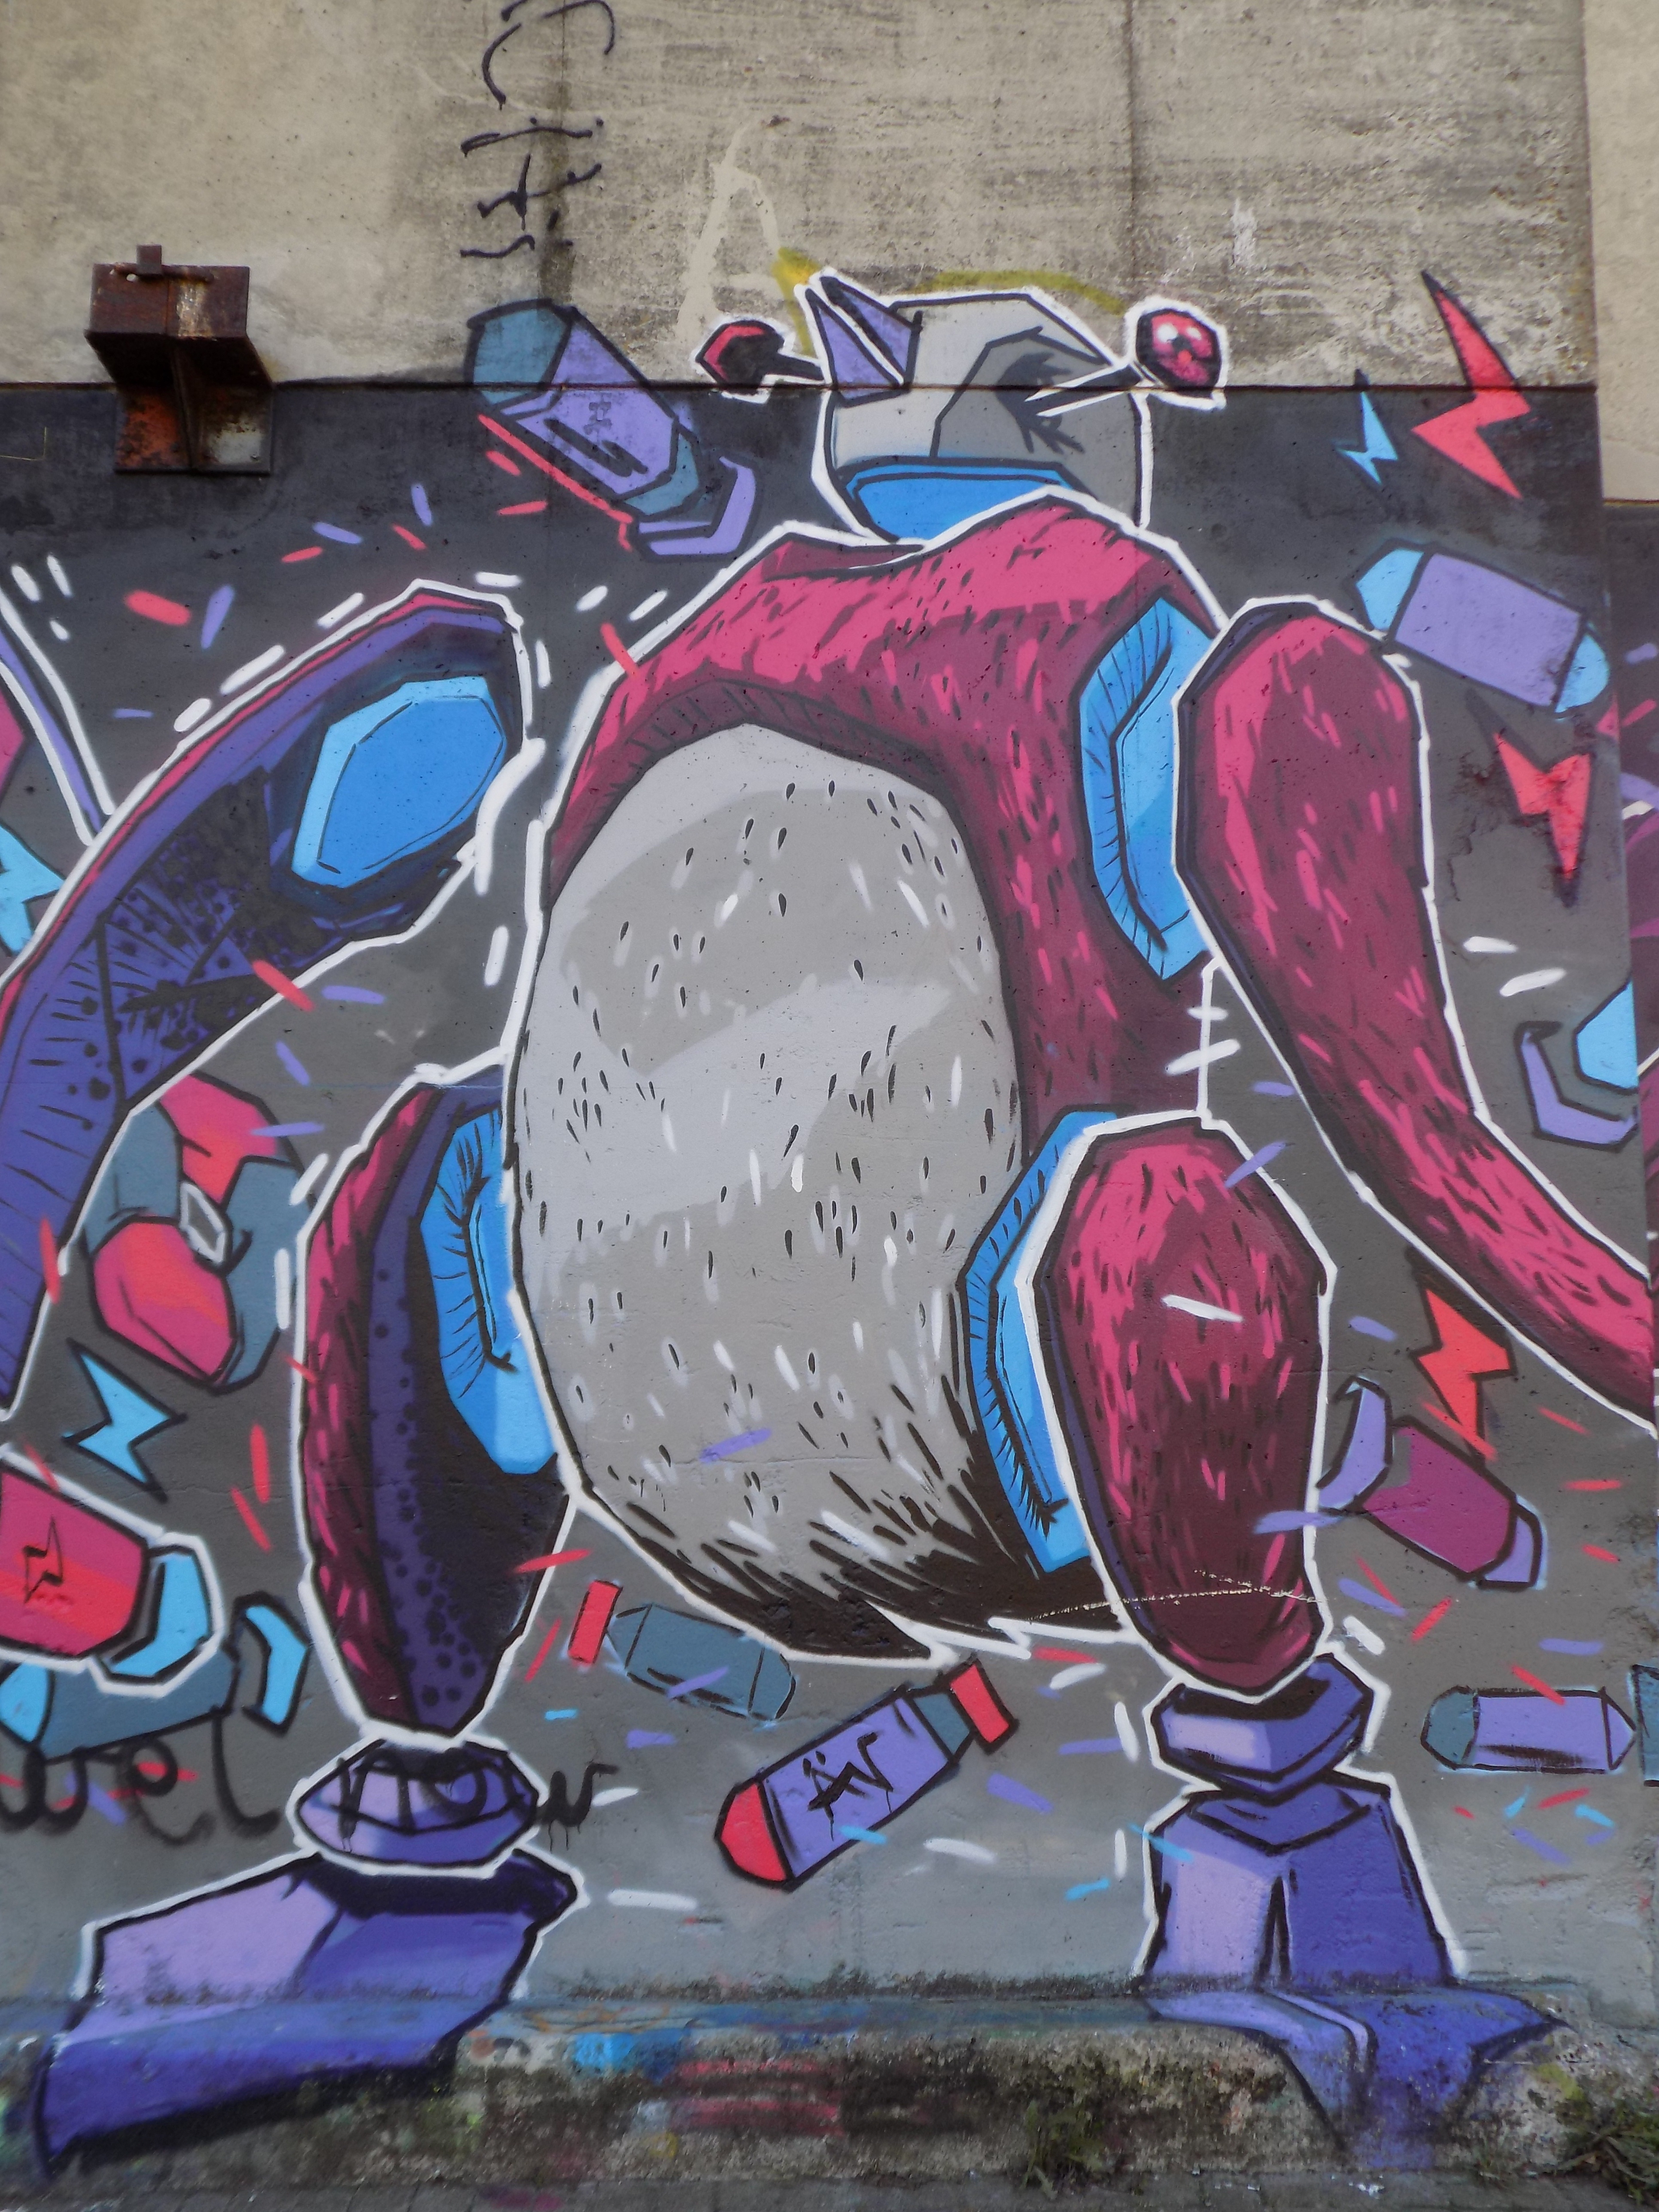
colorful, graffiti, street art, art, wall painting, sprayer